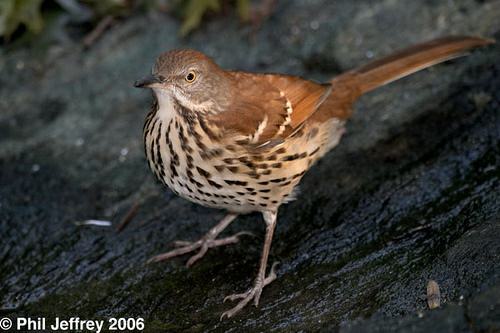
A photo of a brown thrasher